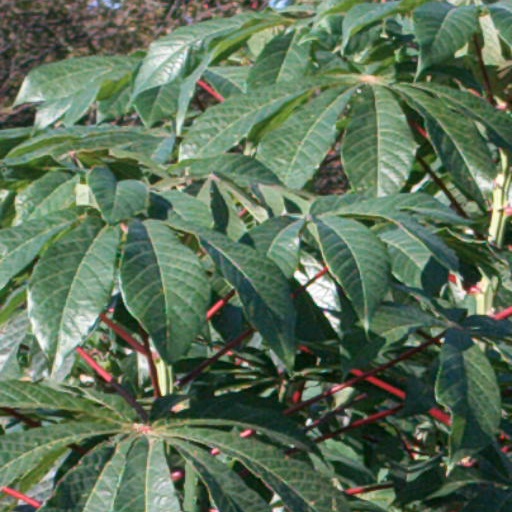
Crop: cassava